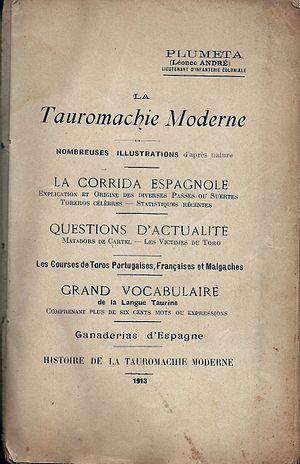
Page de garde de ""La tauromachie moderne"""
Léonce André plus connu sous le nom de « Plumeta » né le 16 septembre 1880 à Lussan, mort pour la France le 17 février 1915 à Braux-Sainte-Cohière sur le front de Champagne, est un matador français.